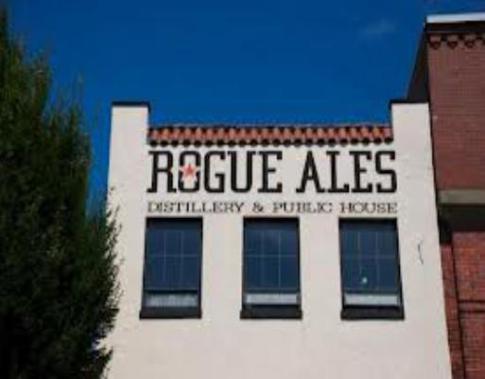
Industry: Food